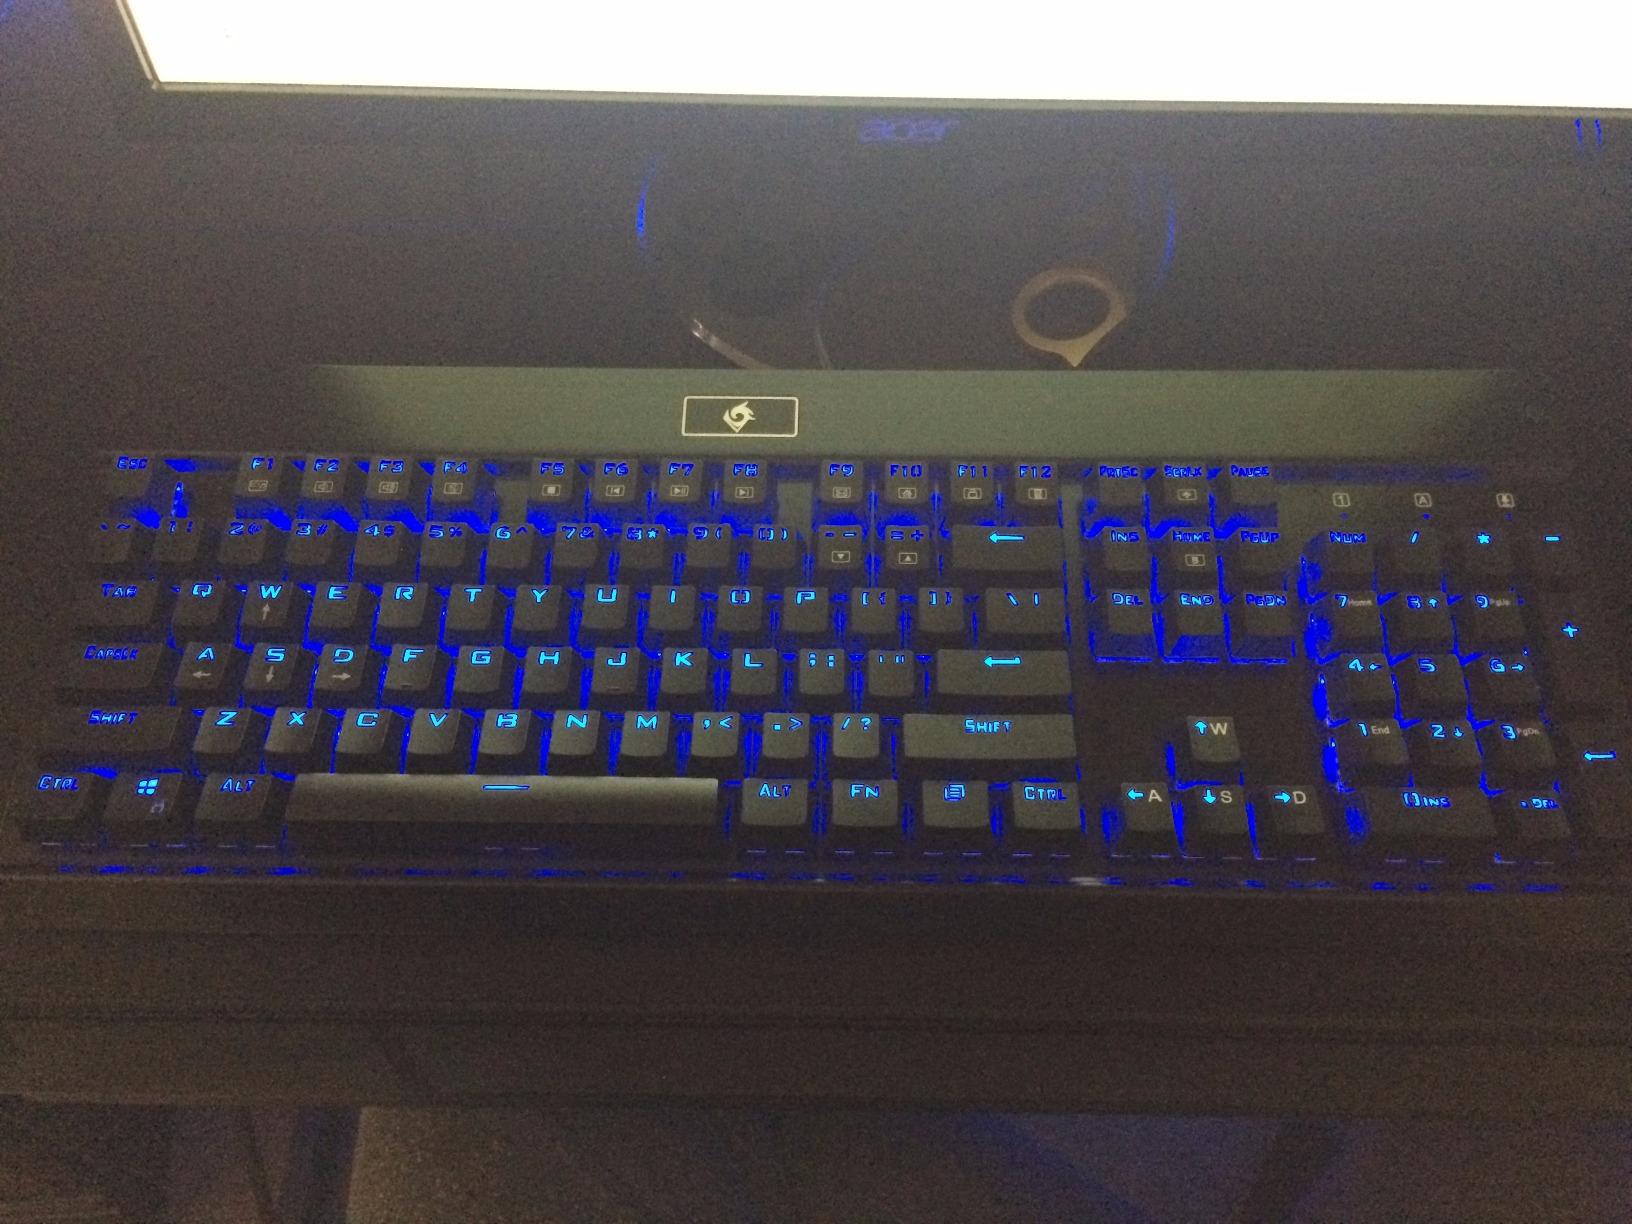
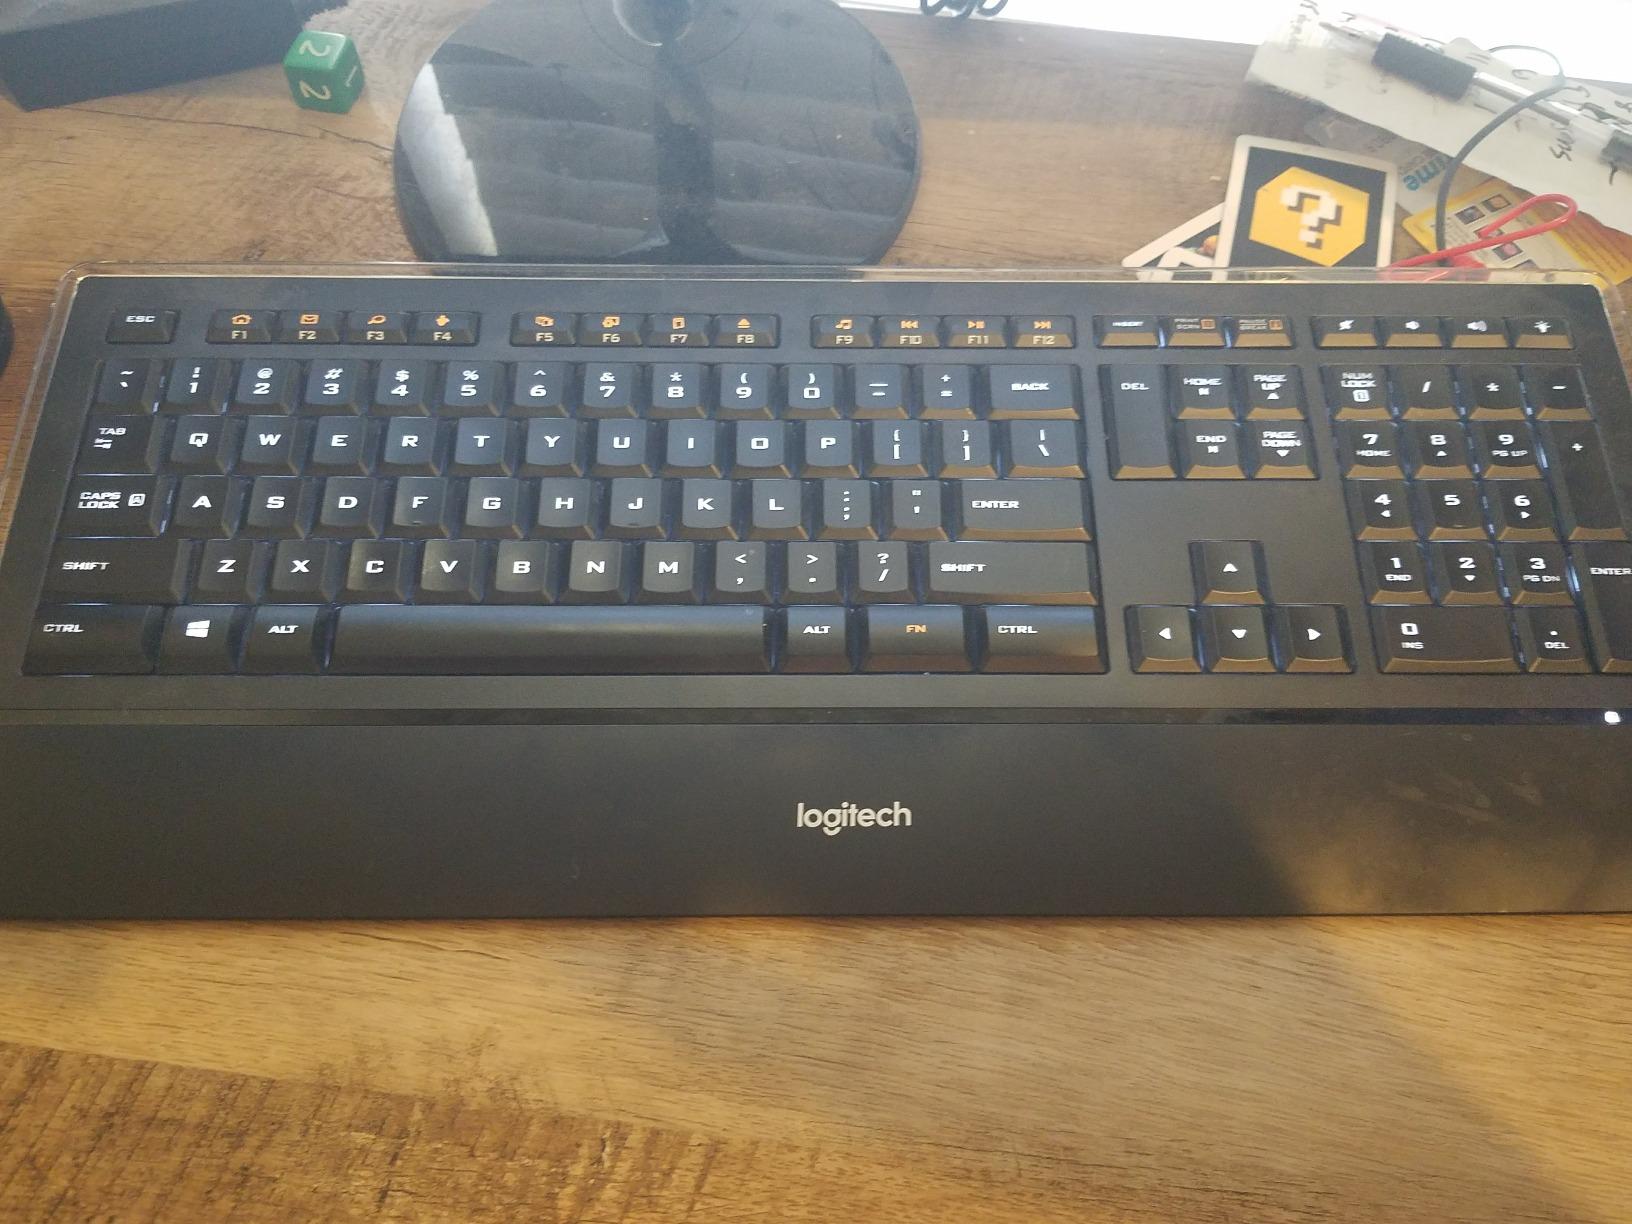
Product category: keyboard
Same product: no